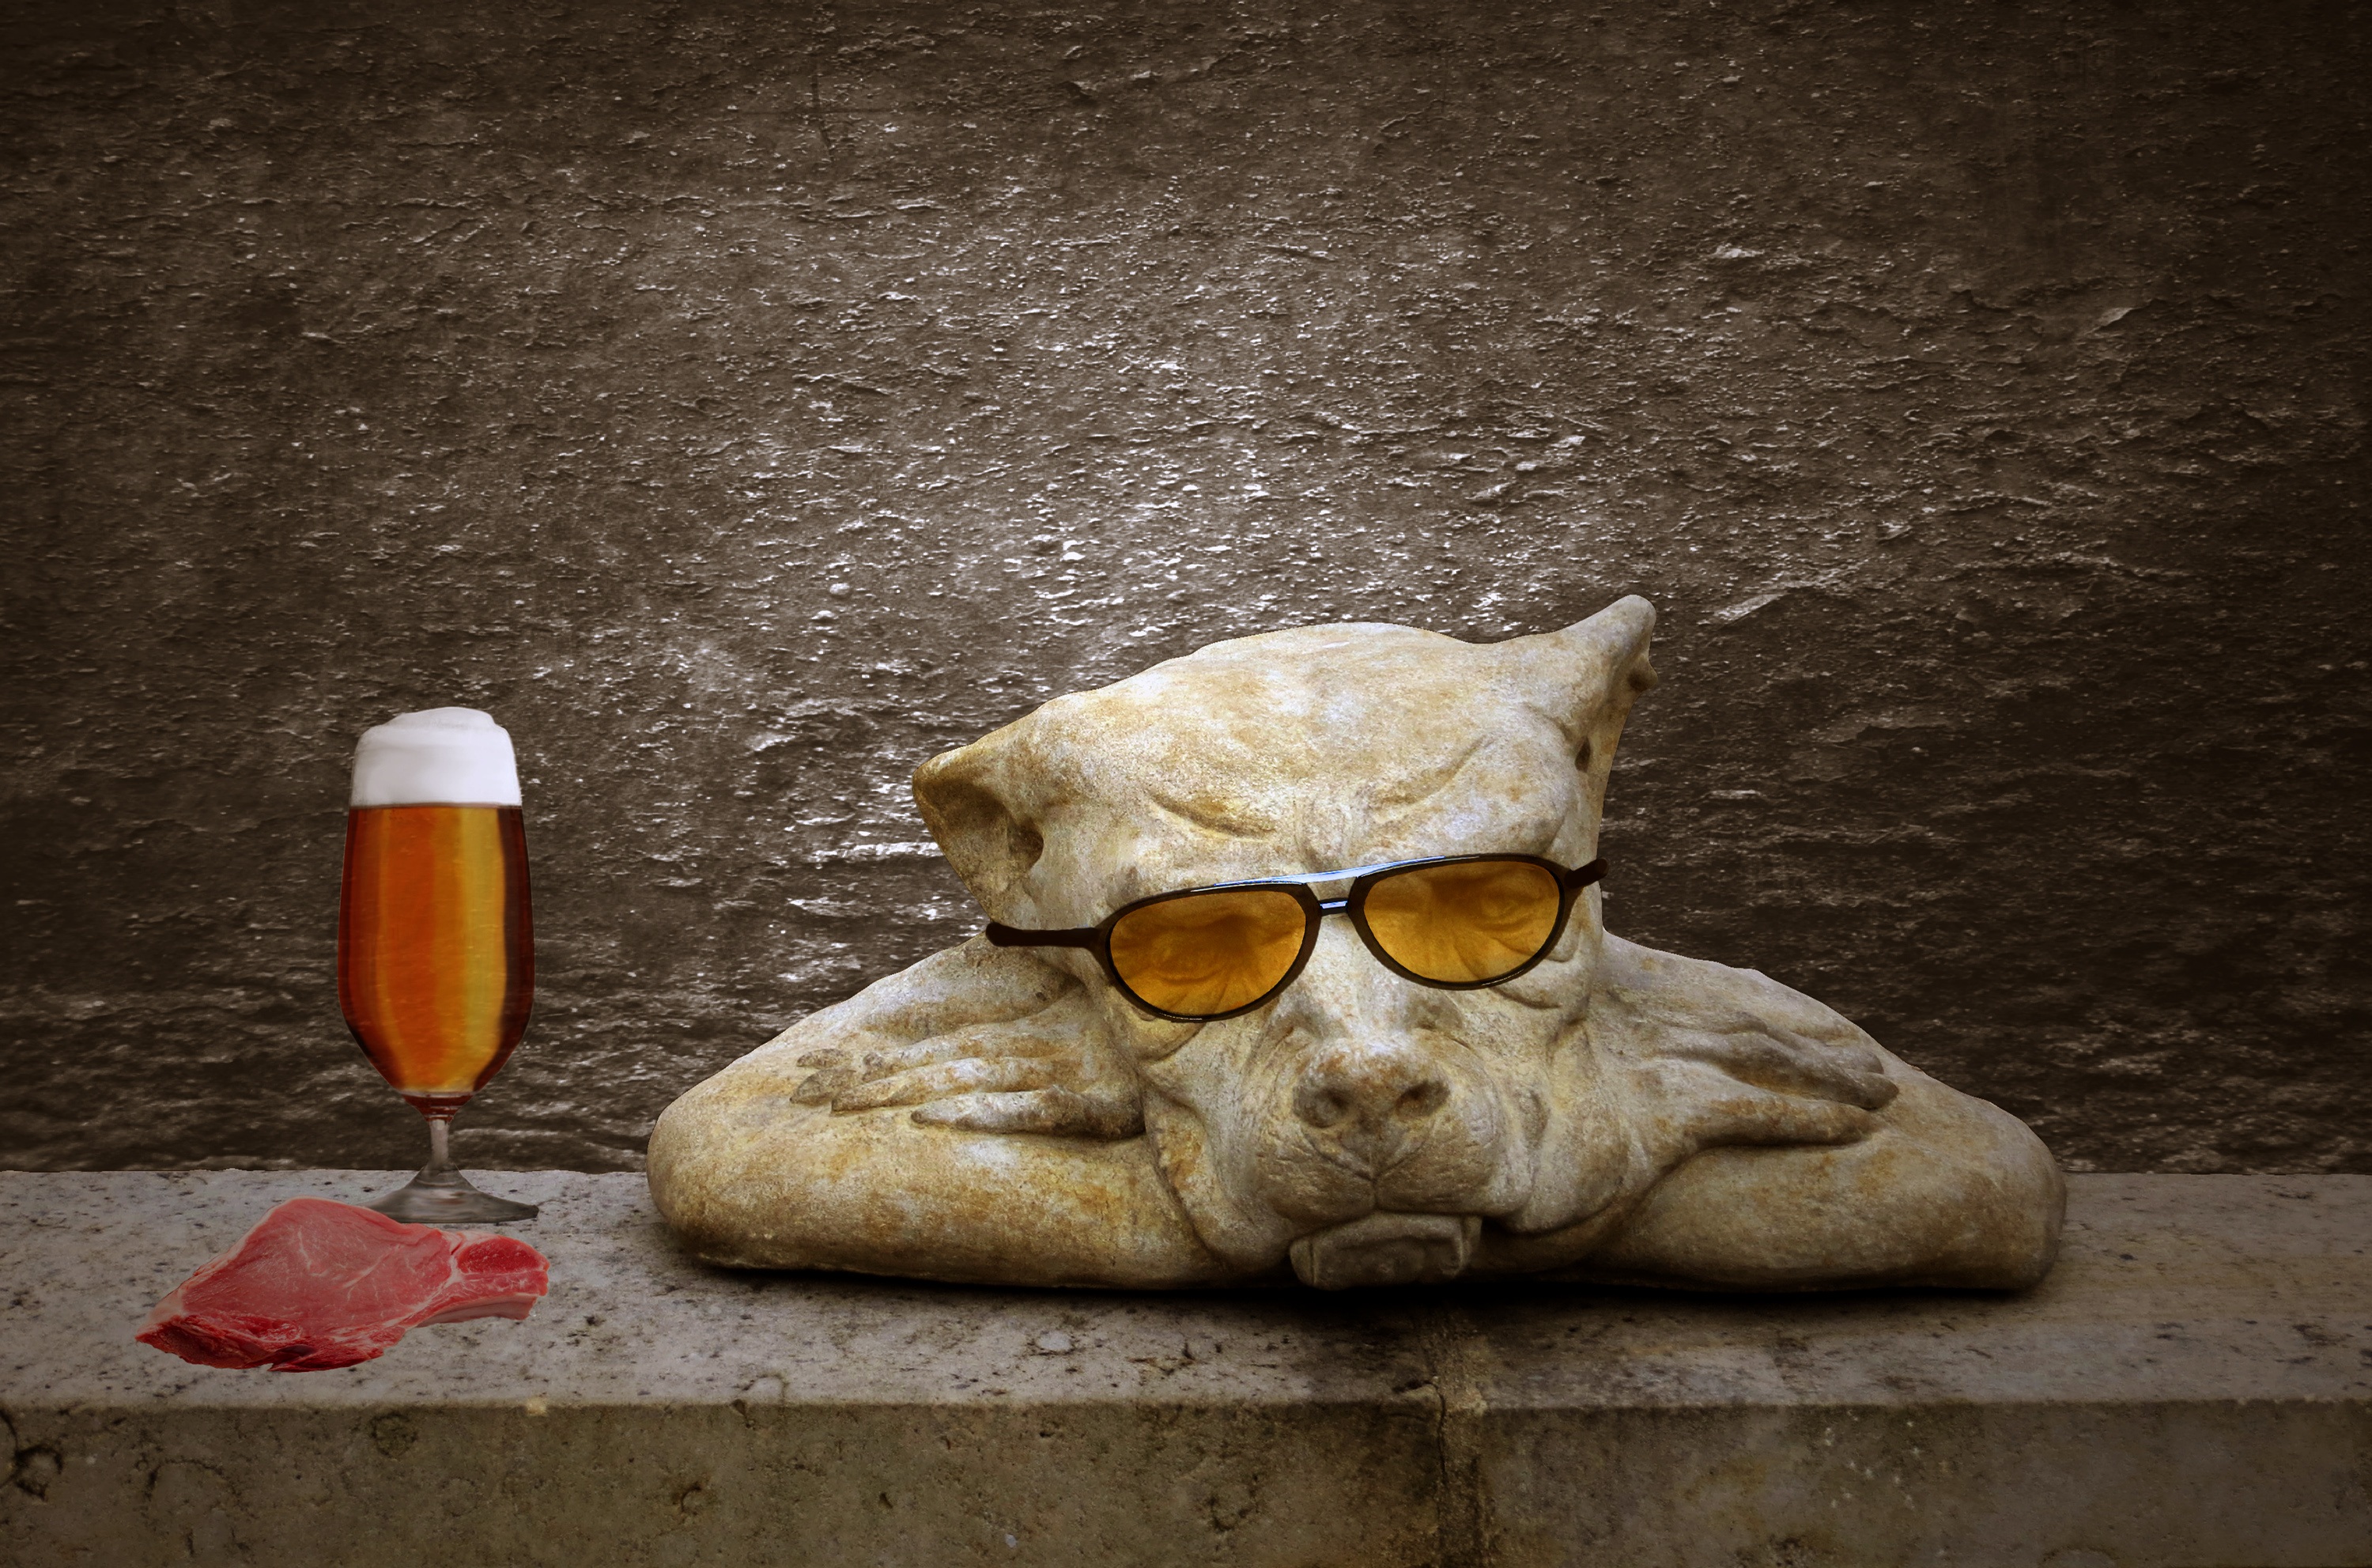
wood, dog, cozy, rest, meat, still life, beer, painting, sculpture, art, temple, head, serenity, boring, image, carving, comic, guard, chop, ancient history